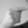
ASL letter: G